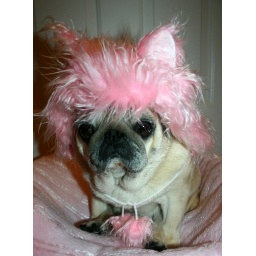
Bebe looks sooo much better in this hat than I do. She looks like a little pink pug lion &amp;hearts;